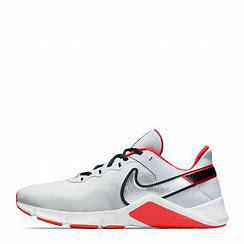
Brand: Nike
Model: Legend Essential 2